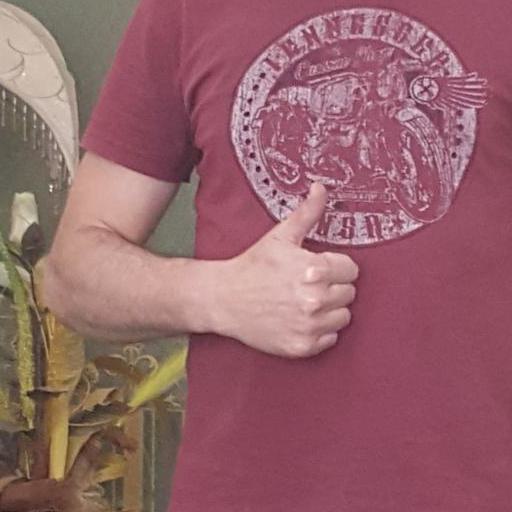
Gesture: like